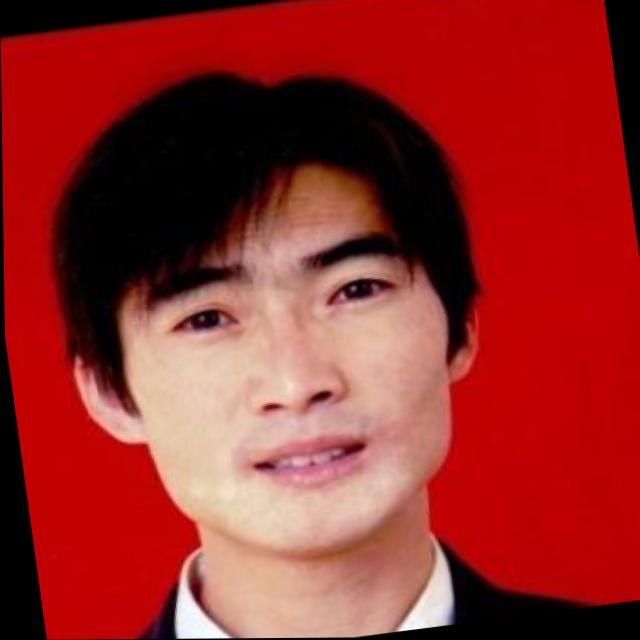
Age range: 21-44